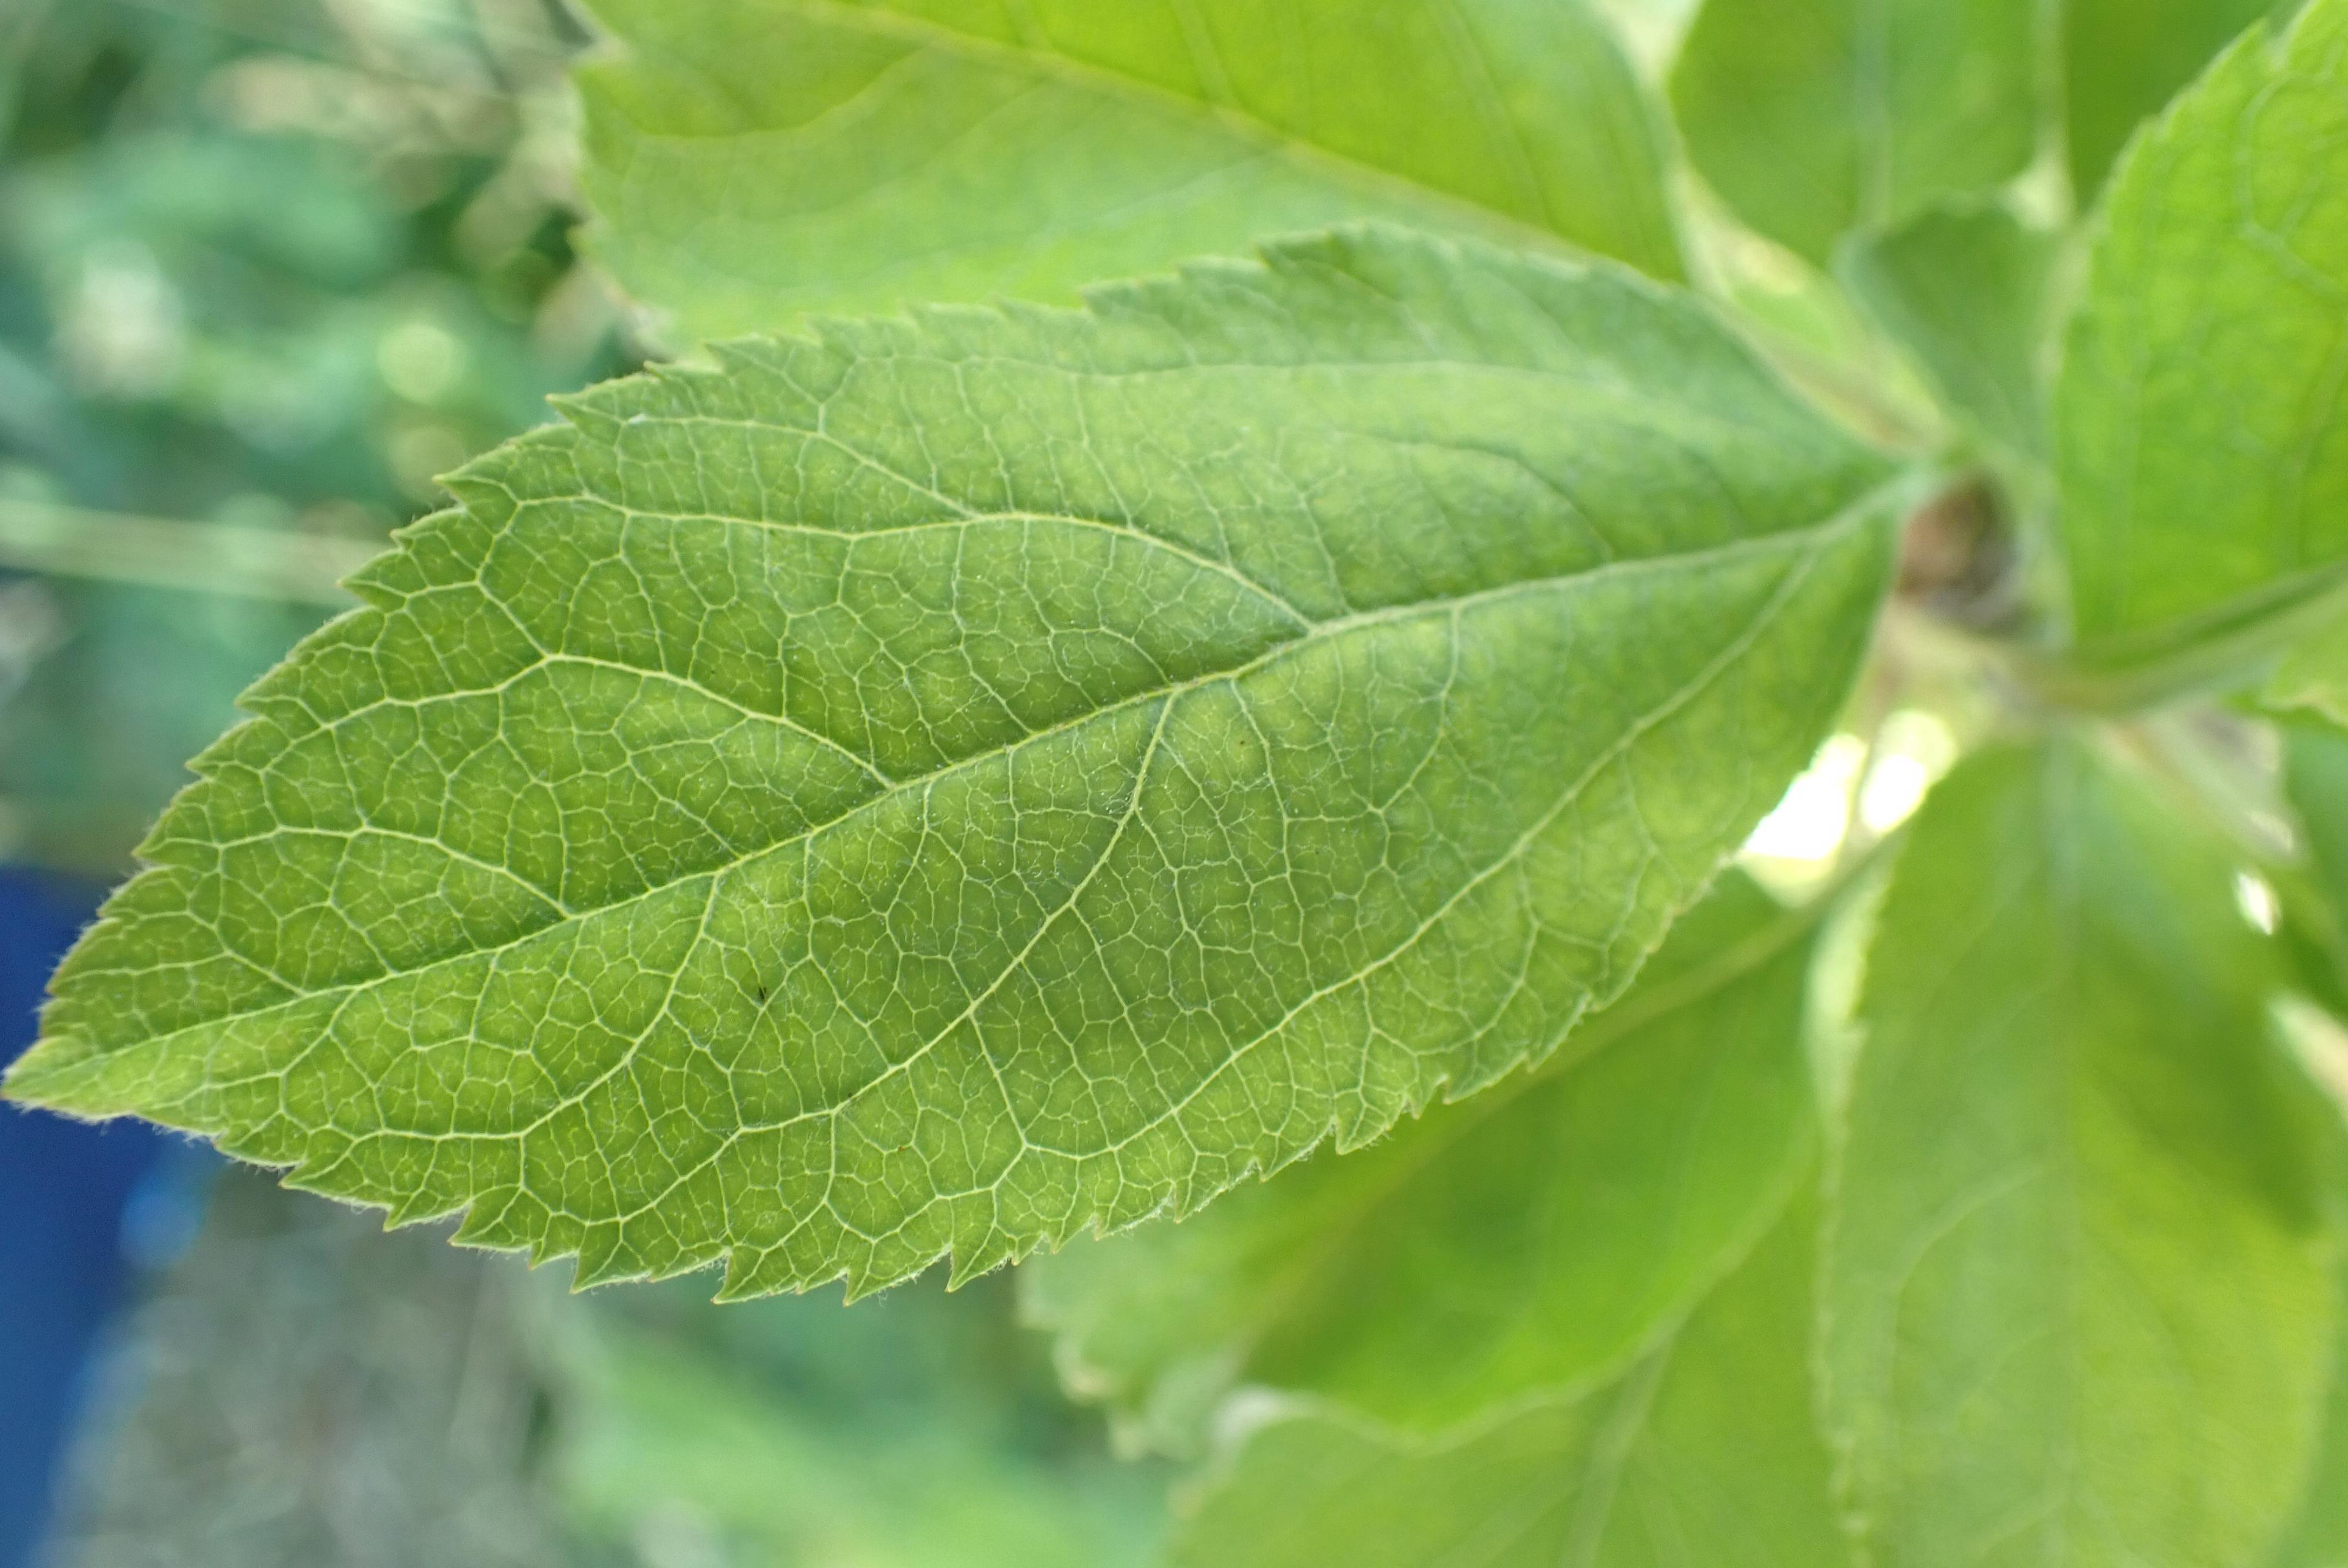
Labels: healthy